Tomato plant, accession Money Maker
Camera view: tilt-top (135 deg); turntable rotation: 210 degrees
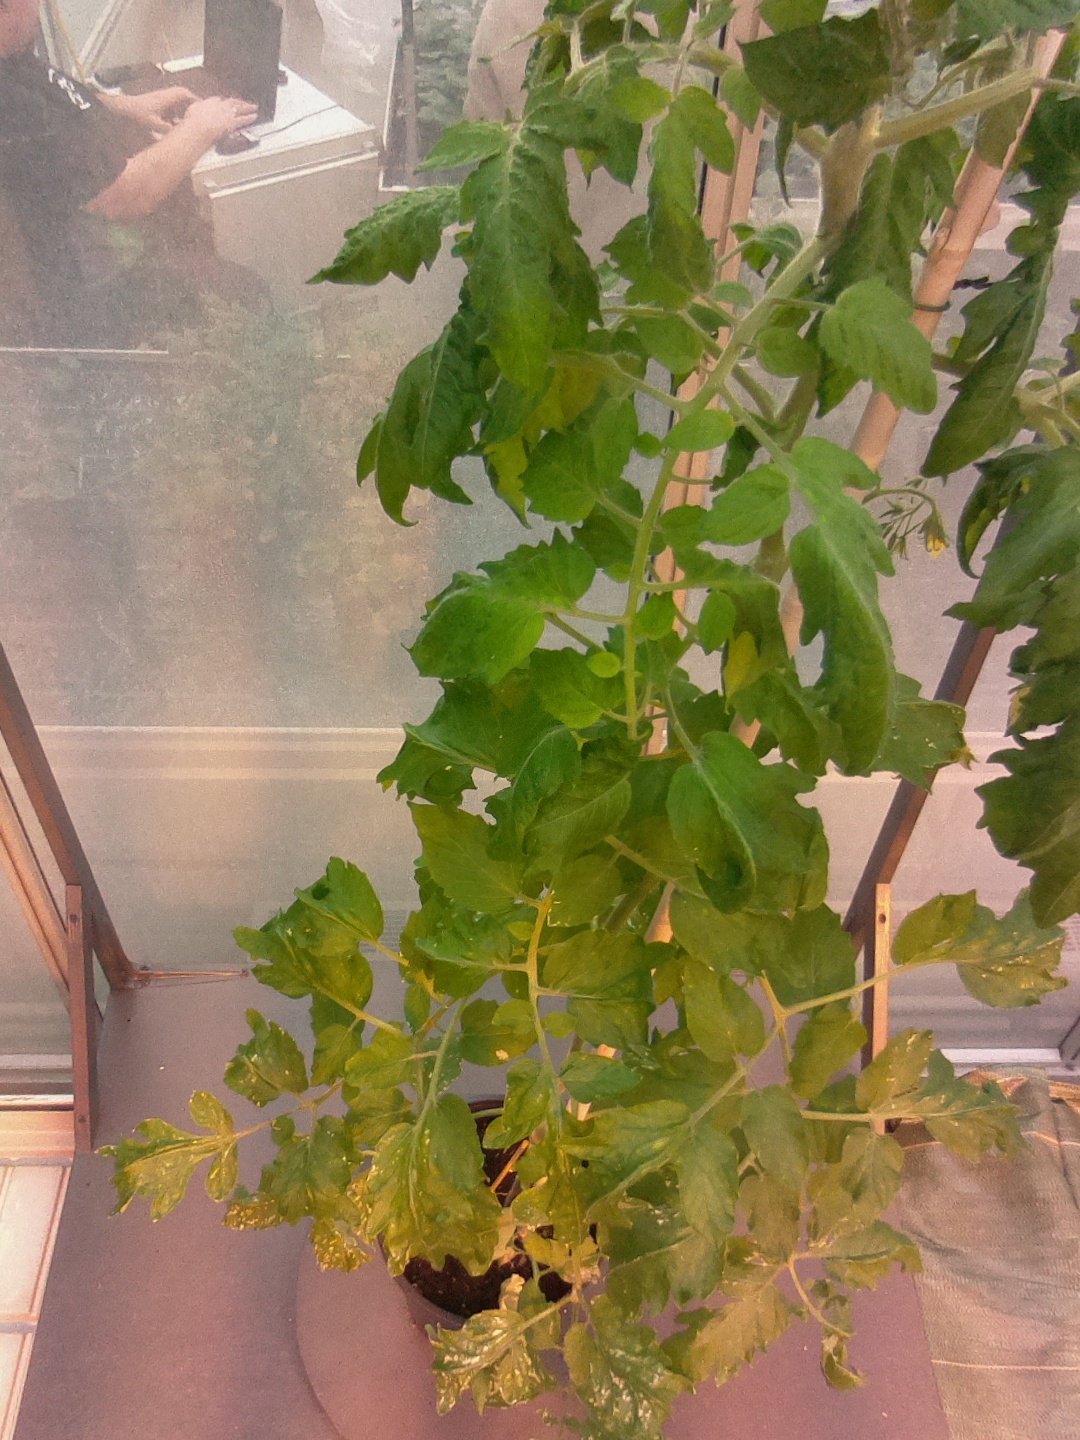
BBCH growth stage 67: Full flowering, 70%-80% of flowers open, more petals falling